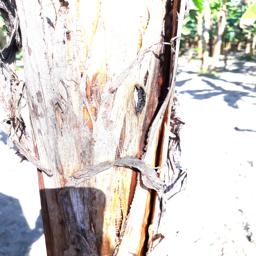
Label: BACTERIAL SOFT ROT